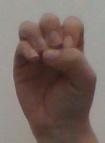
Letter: ha